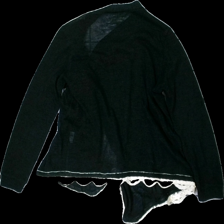
View: back
Type: Cardigan
Category: Ladies
Brand: Not in the list
Brand text on label: ester elenora
Colors: Black, White
Material: 80% acrylic 20% nylone
Pattern: Lace
Cut: Regular
Season: Spring
Damage location: middle center
Damage 2 location: bottom center
Price range: 50-100
Recommended usage: Reuse
Description: svart tunn kofta med spets längst ner